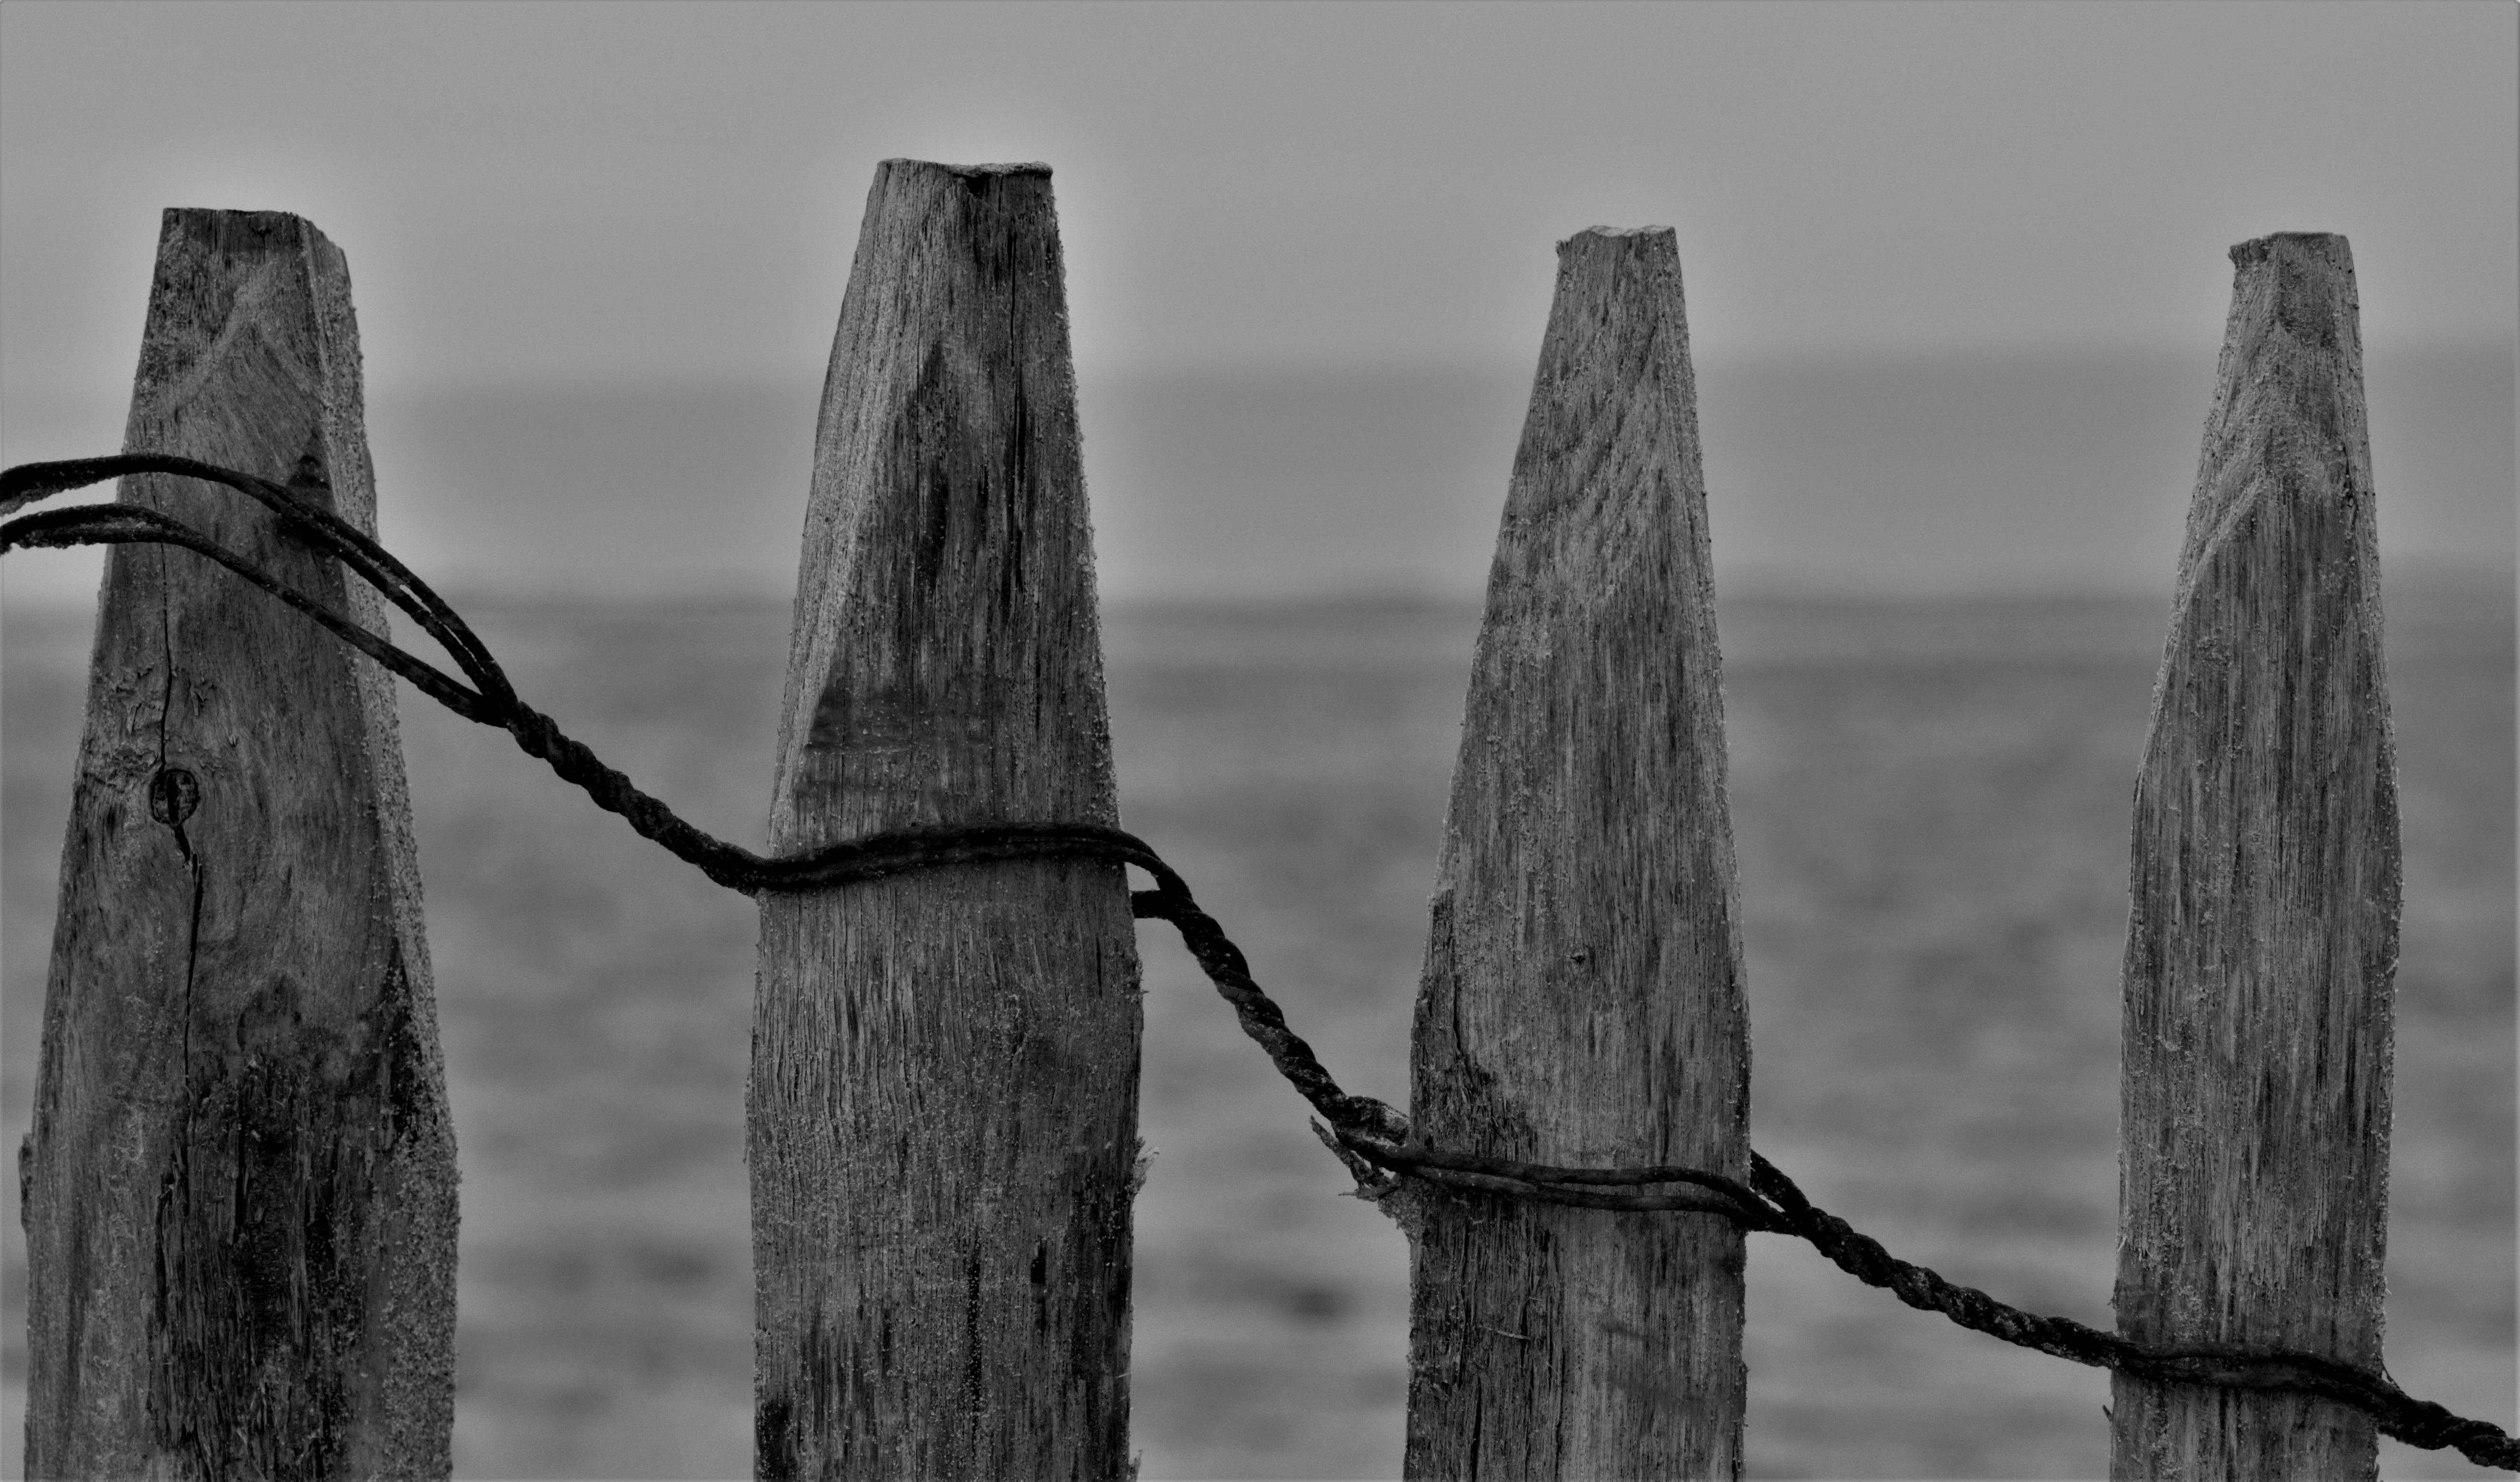
black, black and white, white, tree, monochrome photography, photography, monochrome, light, wood, branch, winter, darkness, close up, rock, fence, shadow, reflection, outdoor structure, material